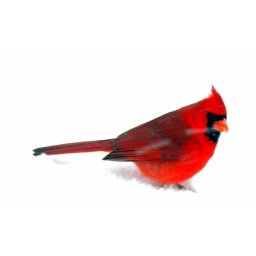
A hungry male cardinal searches for seeds droped from the feeder in the snow you gotta feel sorry for the little guy